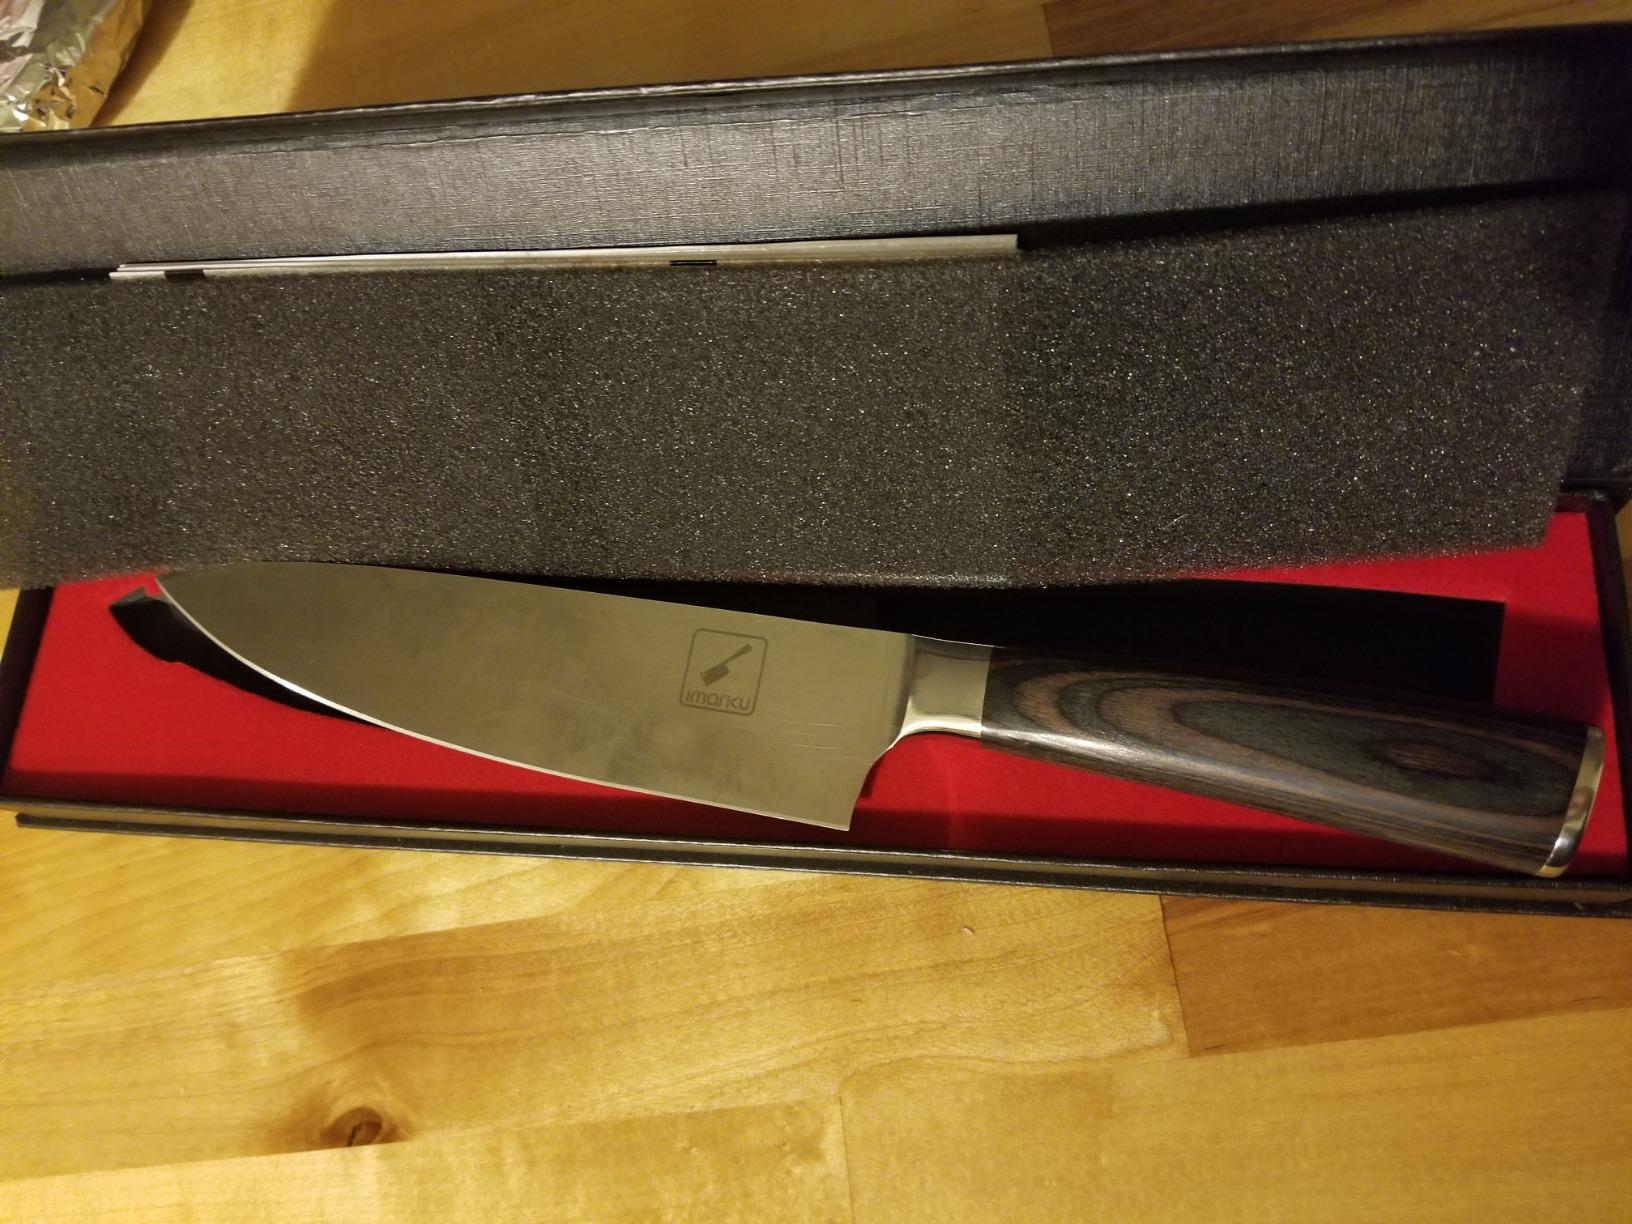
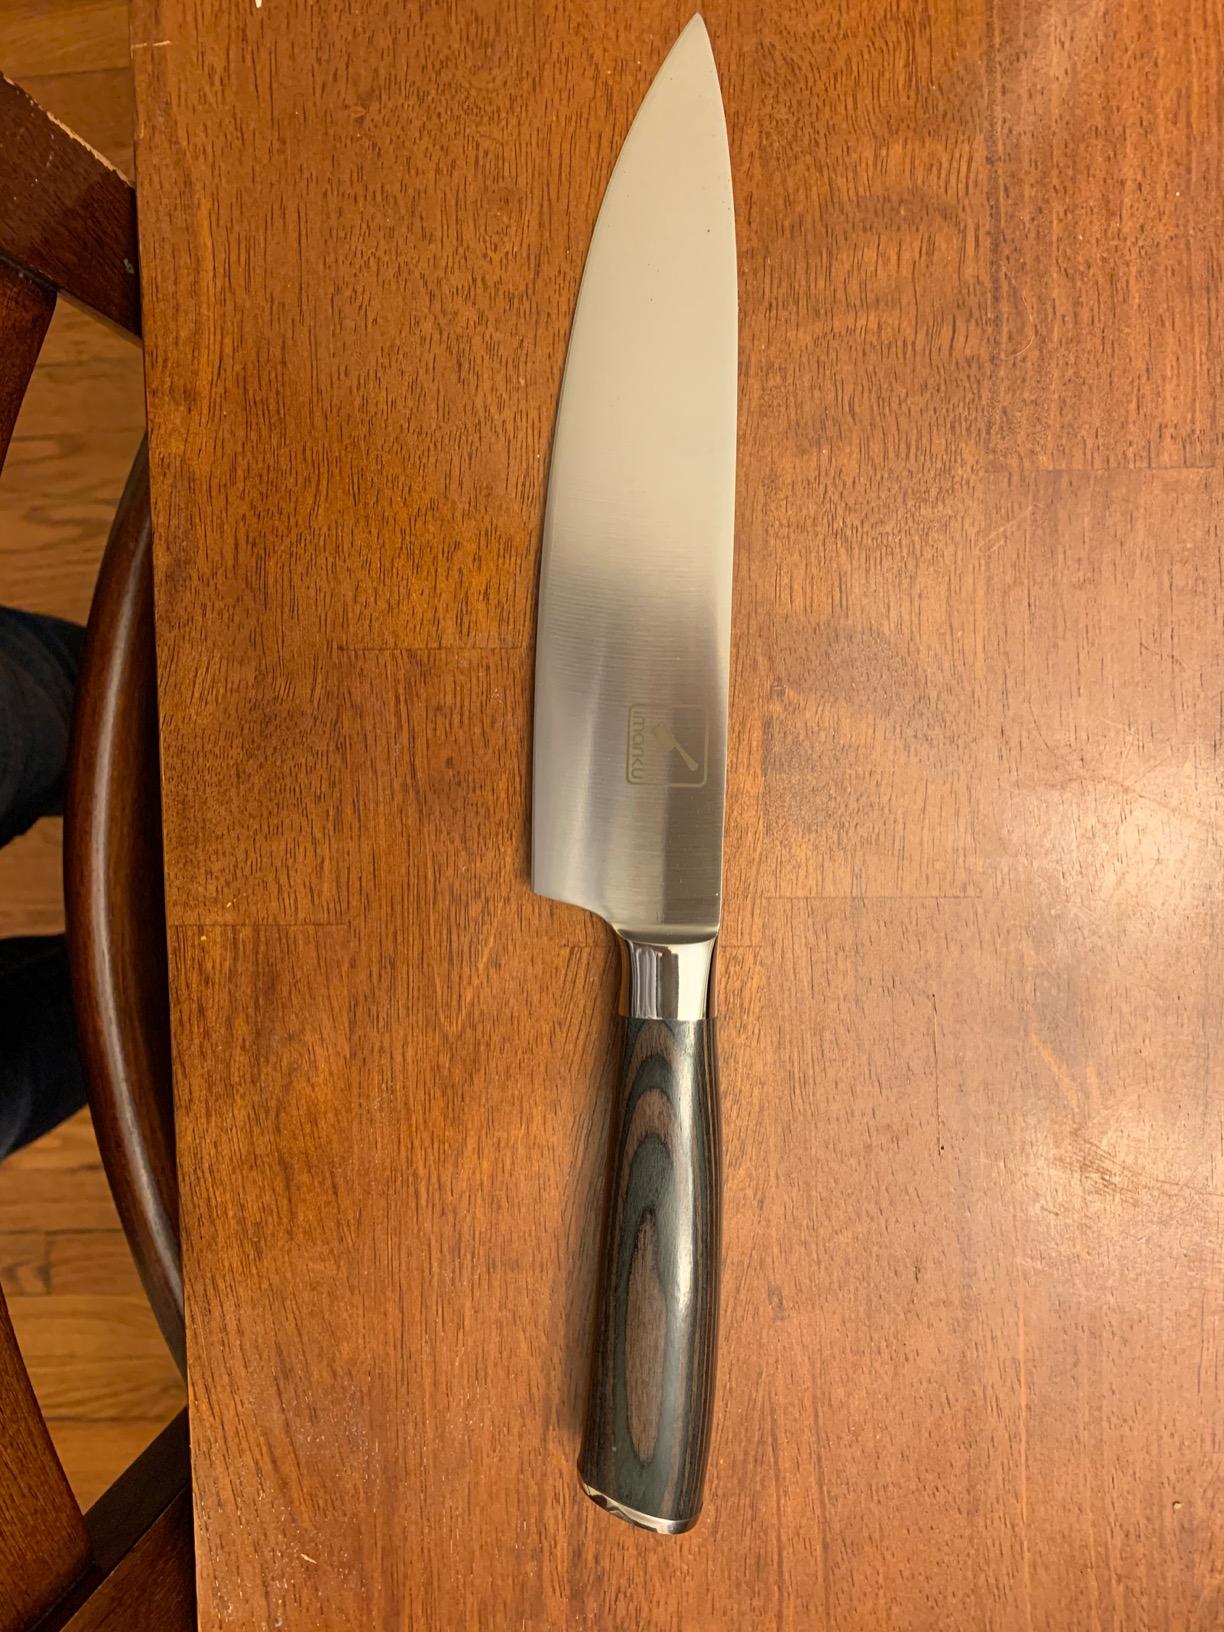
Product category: items_knife
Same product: yes